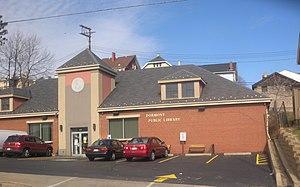
Dormont est un borough situé dans le comté d'Allegheny, en Pennsylvanie, aux États-Unis. En 2010, il comptait une population de 8 593 habitants. Il est incorporé en 1909.